Monkey Business (1931 film)

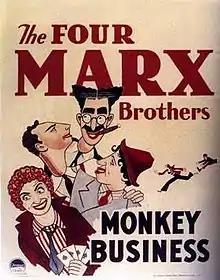
theatrical release poster

Monkey Business is a 1931 American pre-Code comedy film. It is the third of the Marx Brothers' released movies (Groucho, Harpo, Chico and Zeppo), and the first with an original screenplay rather than an adaptation of one of their Broadway shows. The film also features Thelma Todd, Harry Woods and Ruth Hall and Rockliffe Fellowes. It is directed by Norman Z. McLeod with screenplay by S. J. Perelman and Will B. Johnstone.